Carl Tanner

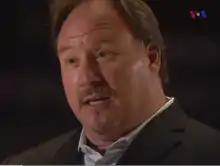
Carl Tanner featured in an VOA article.

Carl Tanner (born 1962, Arlington, Virginia) is an American operatic tenor.